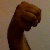
The image shows a hand gesture representing the letter 'M' in Indian Sign Language.